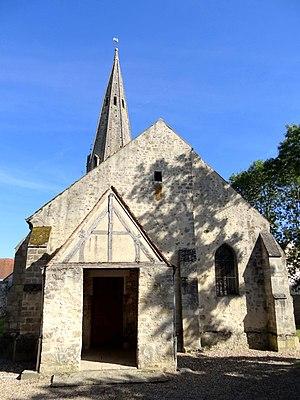
Église Notre-Dame de Jambville - voir titre.
L'église Notre-Dame est une église catholique paroissiale située à Jambville, dans les Yvelines, en France. C'est un petit édifice de plan rectangulaire, qui compte seulement dix travées, et remonte en partie au XIIᵉ siècle. Remaniée à maintes reprises, elle est assez emblématique des petites églises rurales de la région, dont les différentes parties adoptent l'architecture recherchée des grands édifices contemporains, mais ne sont pas bâties avec la même rigueur, et présentent de nombreuses irrégularités. À part ceci, l'église Notre-Dame a subi des dégradations irréparables dans le passé. Tant à l'intérieur qu'à l'extérieur, la plupart des chapiteaux ont ainsi perdu leur sculpture, aucune fenêtre ne subsiste plus d'origine, et les élévations extérieures ont été si radicalement restaurées qu'elle ne conservent plus que de rares éléments authentiques. L'on peut notamment signaler un tympan roman quadrillé au nord de la nef. Sinon, le clocher octogonal roman et sa flèche de pierre gothique sont aujourd'hui les seuls éléments dignes d'intérêt à l'extérieur.